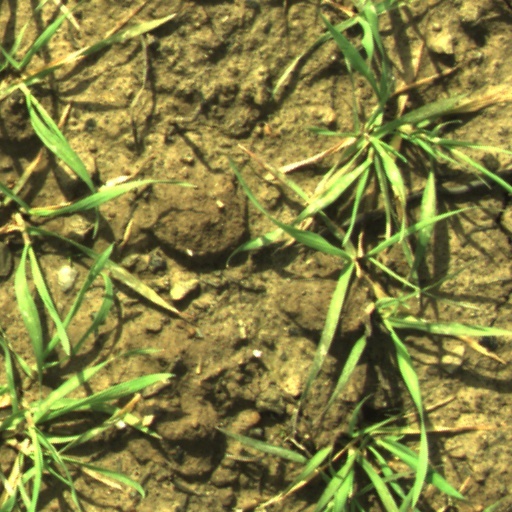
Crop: wheat